Richard M. Scammon

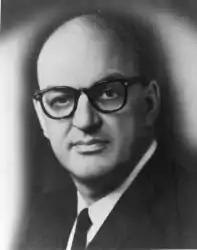

Richard Montgomery Scammon (July 17, 1915 – April 27, 2001) was an American author, political scientist and elections scholar. He served as Director of the U.S. Bureau of the Census from 1961 to 1965. Afterwards, he worked for decades directing election analysis for NBC News.